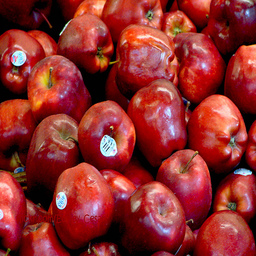
Label: Apple